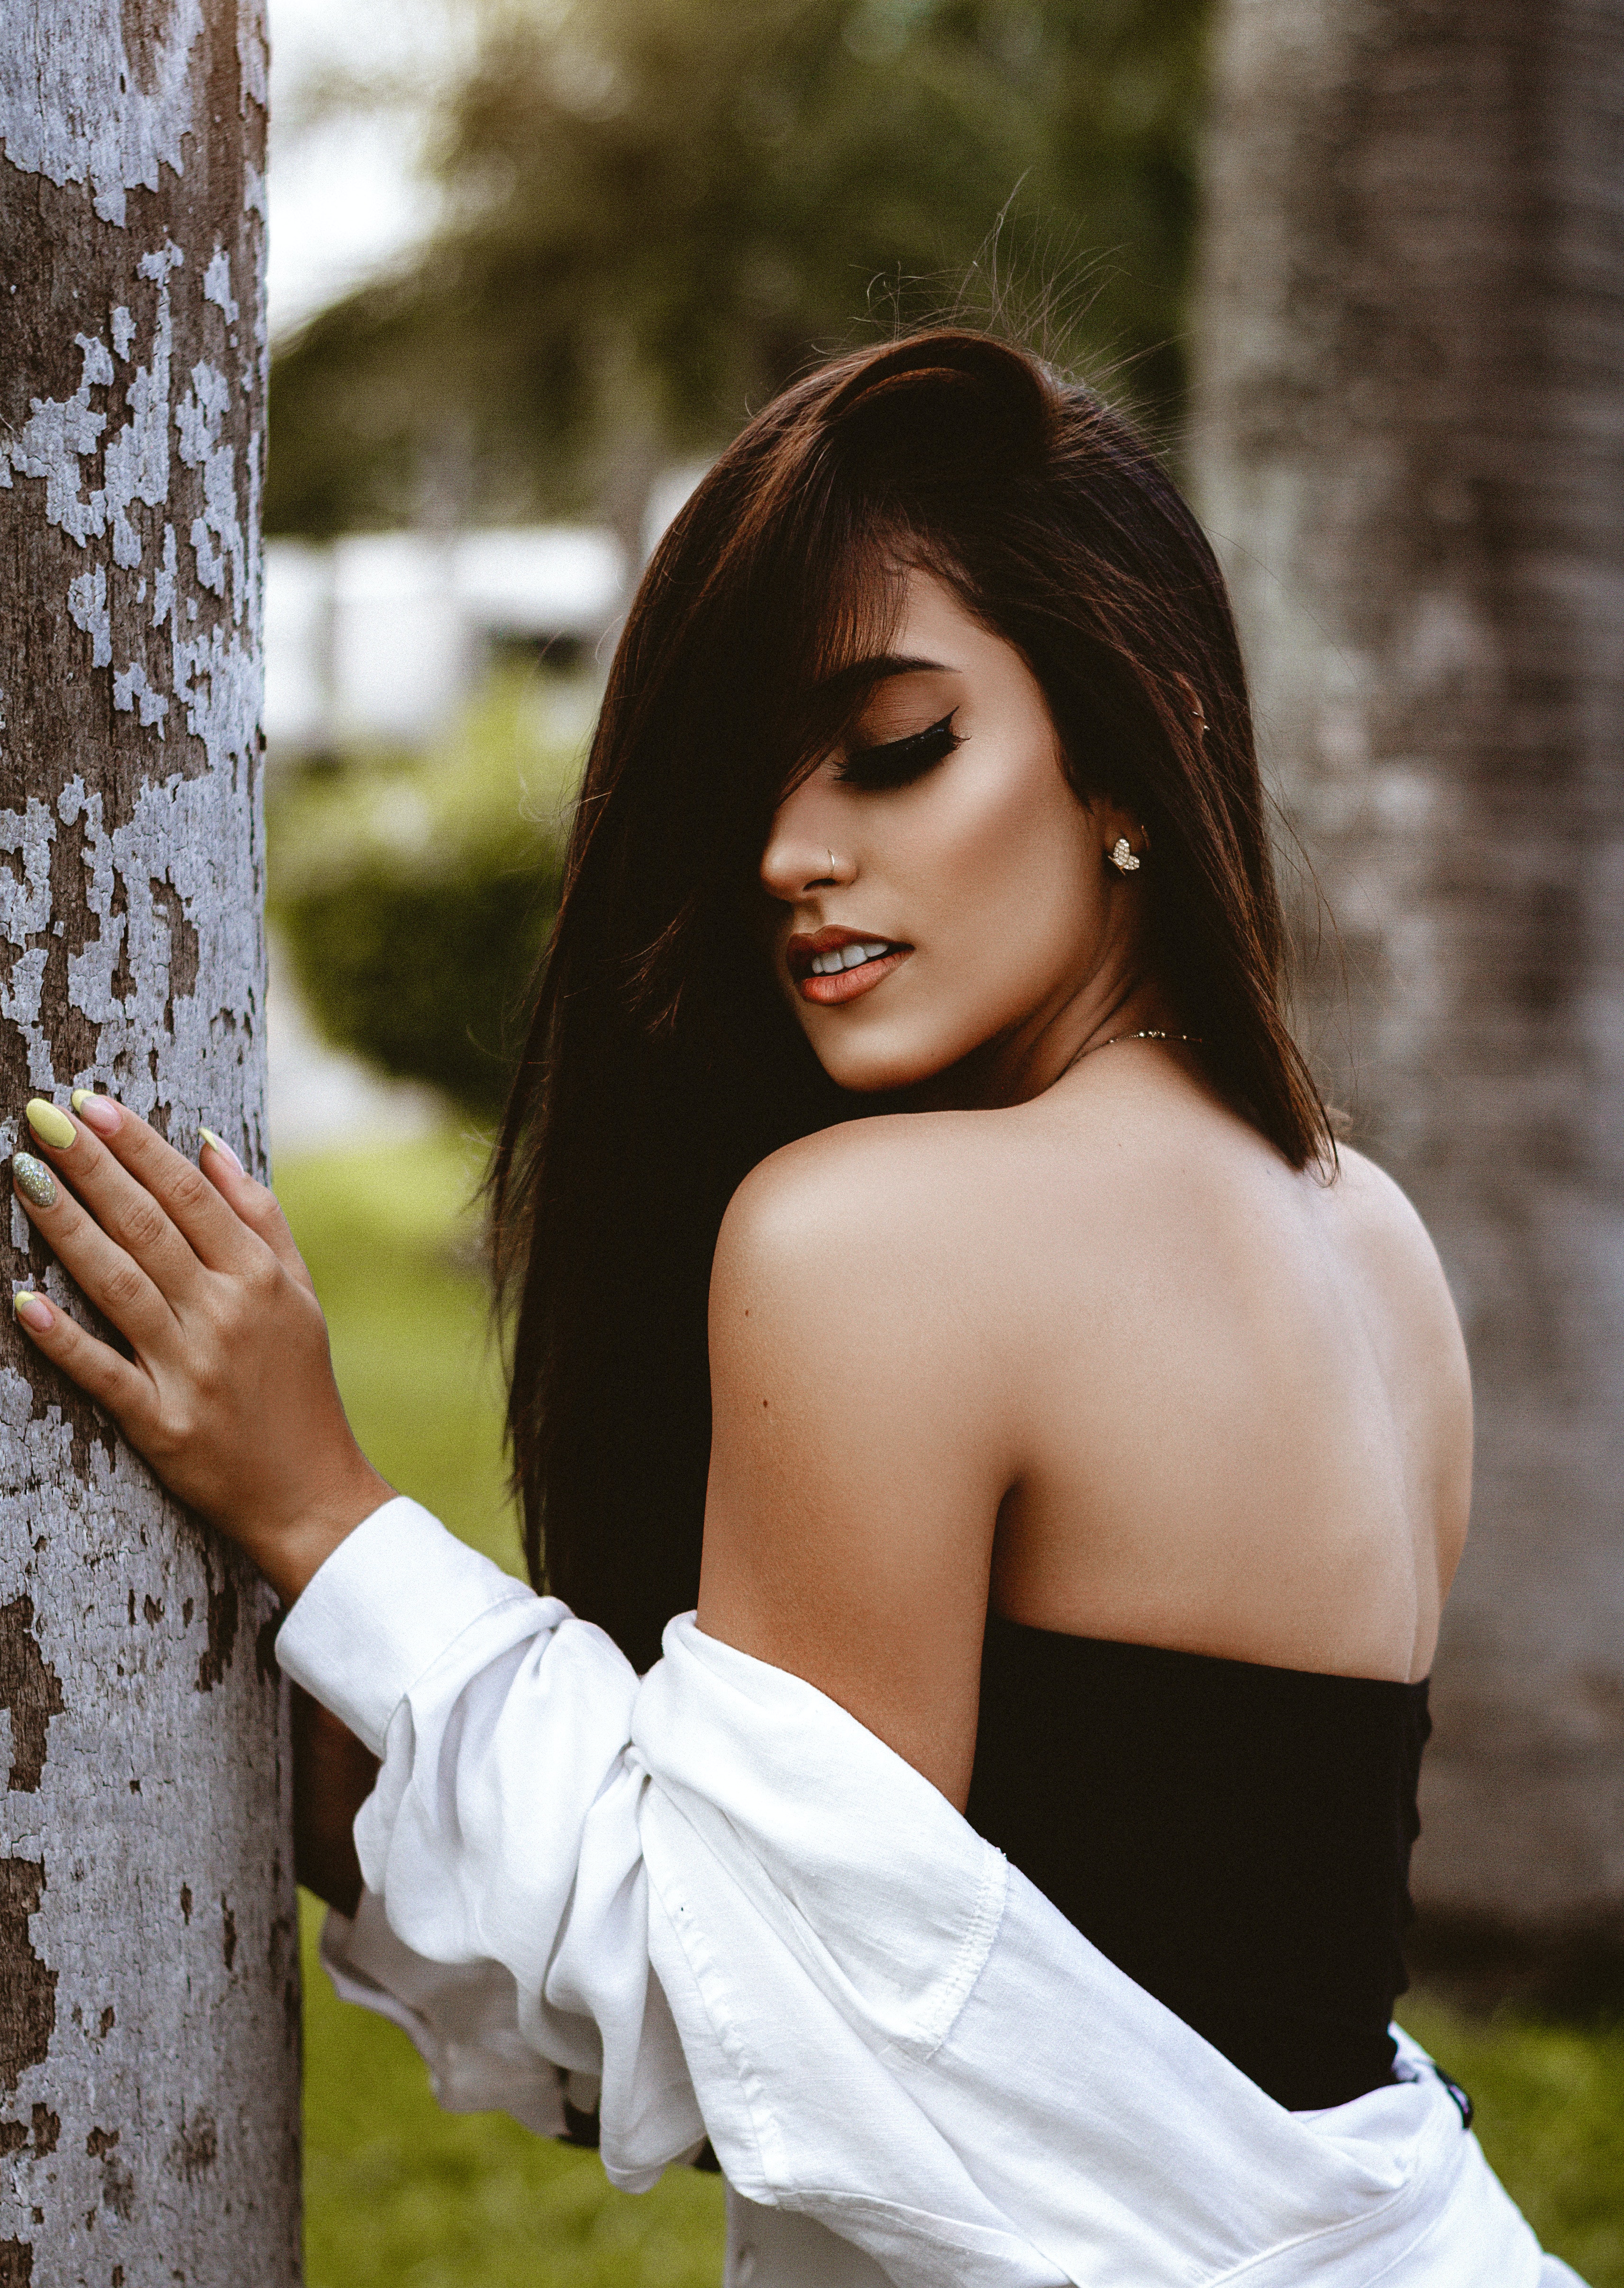
woman, lip, People in nature, plant, flash photography, happy, gesture, eyelash, sunlight, grass, waist, black hair, wood, long hair, beauty, thigh, fashion model, layered hair, human leg, brown hair, tree, blond, trunk, jewellery, sitting, formal wear, art model, chest, fashion accessory, abdomen, portrait photography, photo shoot, portrait, model